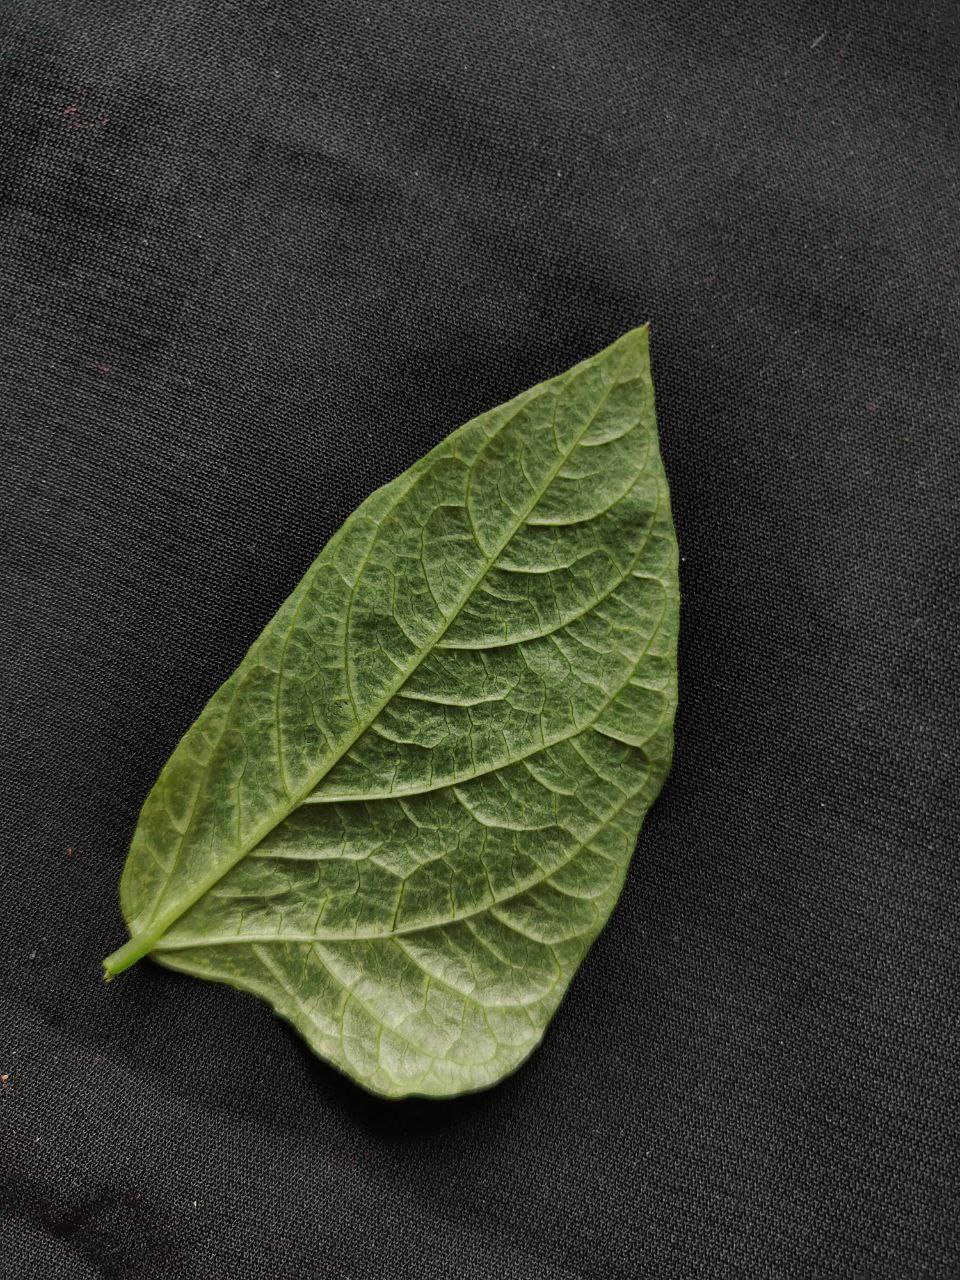
Crop: cowpea
Leaf condition: Mosaic Virus